The Kingdom of God Is Within You

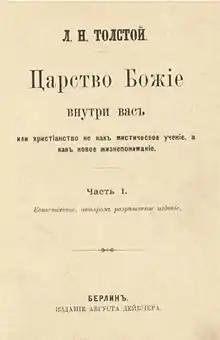
The first edition of "The Kingdom of God Is Within You", 1894

The title of the book originates from . In the book, Tolstoy speaks of the principle of nonviolent resistance when confronted by violence, as taught by Jesus Christ. When Christ says to turn the other cheek, Tolstoy asserts that Christ means to abolish violence, even the defensive kind, and to give up revenge. Tolstoy rejects the interpretation of Roman and medieval scholars who attempted to limit its scope.